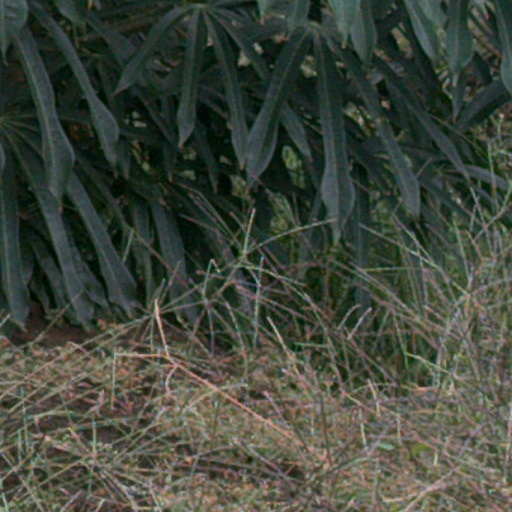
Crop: cassava